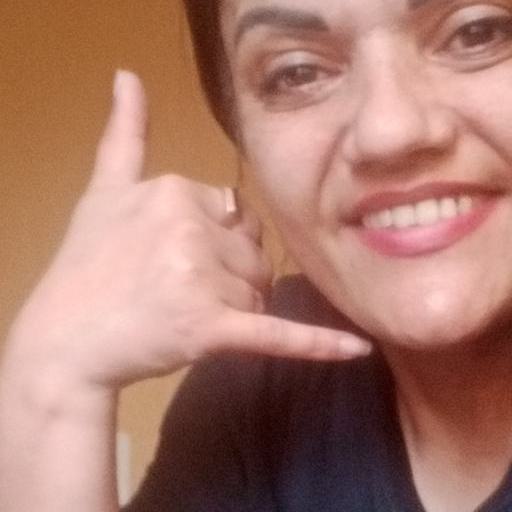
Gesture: call